Brazil in World War II

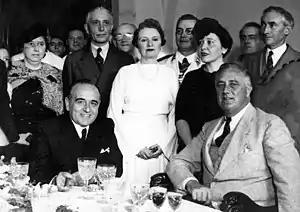
Getúlio Vargas (seated left) and Franklin D. Roosevelt (seated right), Rio de Janeiro, 1936.

In February 1942, German and Italian submarines began targeting Brazilian ships in the Atlantic Ocean. This was influenced by Brazil's adherence to the Atlantic Charter, which mandated automatic alignment with any American continent nation attacked by a foreign power.